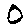
Label: 0